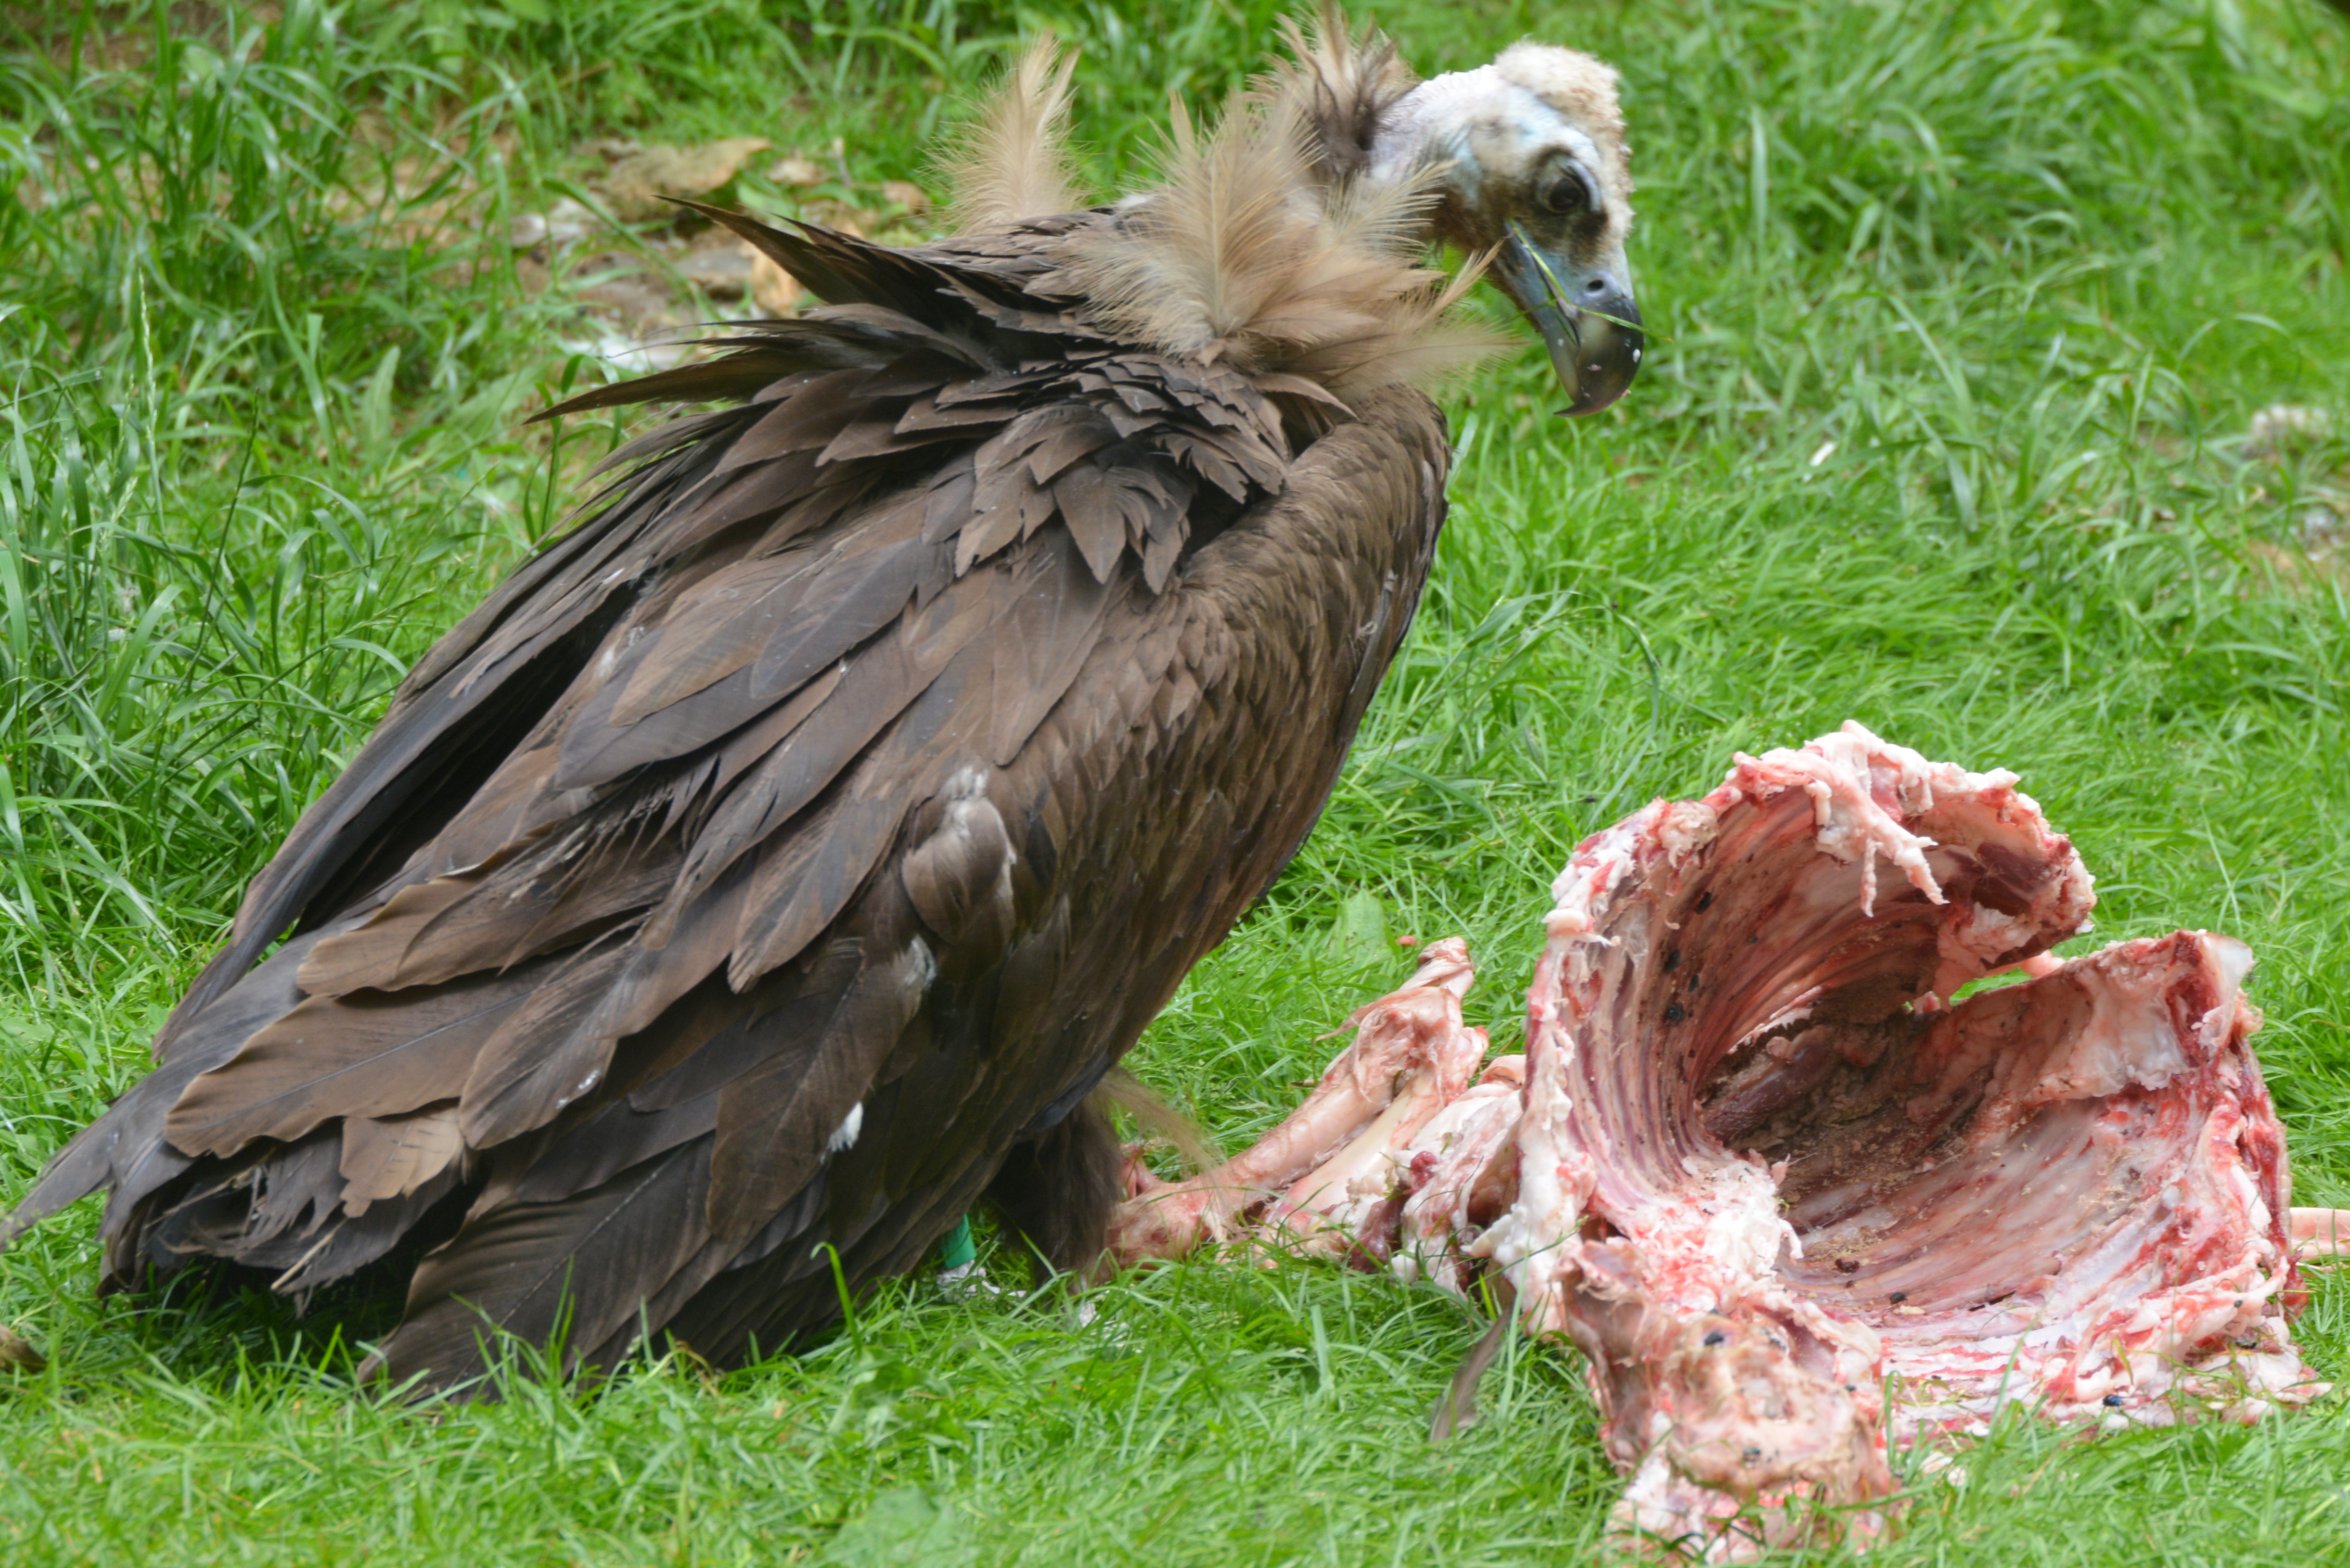
bird, wing, animal, wildlife, food, beak, predator, fauna, bird of prey, vertebrate, vulture, power supply, carcass, accipitriformes